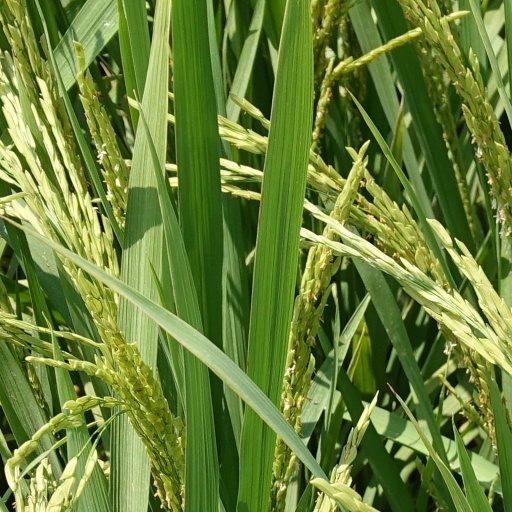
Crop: rice